Answer in natural language. Consider the 3D positions of the objects in the scene and not just the 2D positions in the image. Is the centerpoint of  Doorway (marked B) at a higher height than framed monochromatic wall decor painting (marked C)? Choose between the following options: no or yes
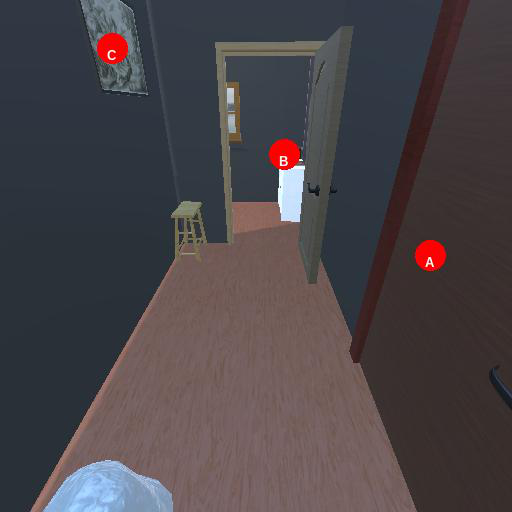
<answer>no</answer>